Walid Harfouch

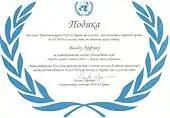
Thanks on behalf of the UN Office in Ukraine, and all those who are involved in the fight against HIV / AIDS worldwide

Walid Harfouch was born on 10 April 1971 in Tripoli, Lebanon. His father, Adnan Harfouch, a professor of Arabic literature, and his mother, Najwa El Hajj, a school director. He has an elder brother, Omar and a sister, Hind.